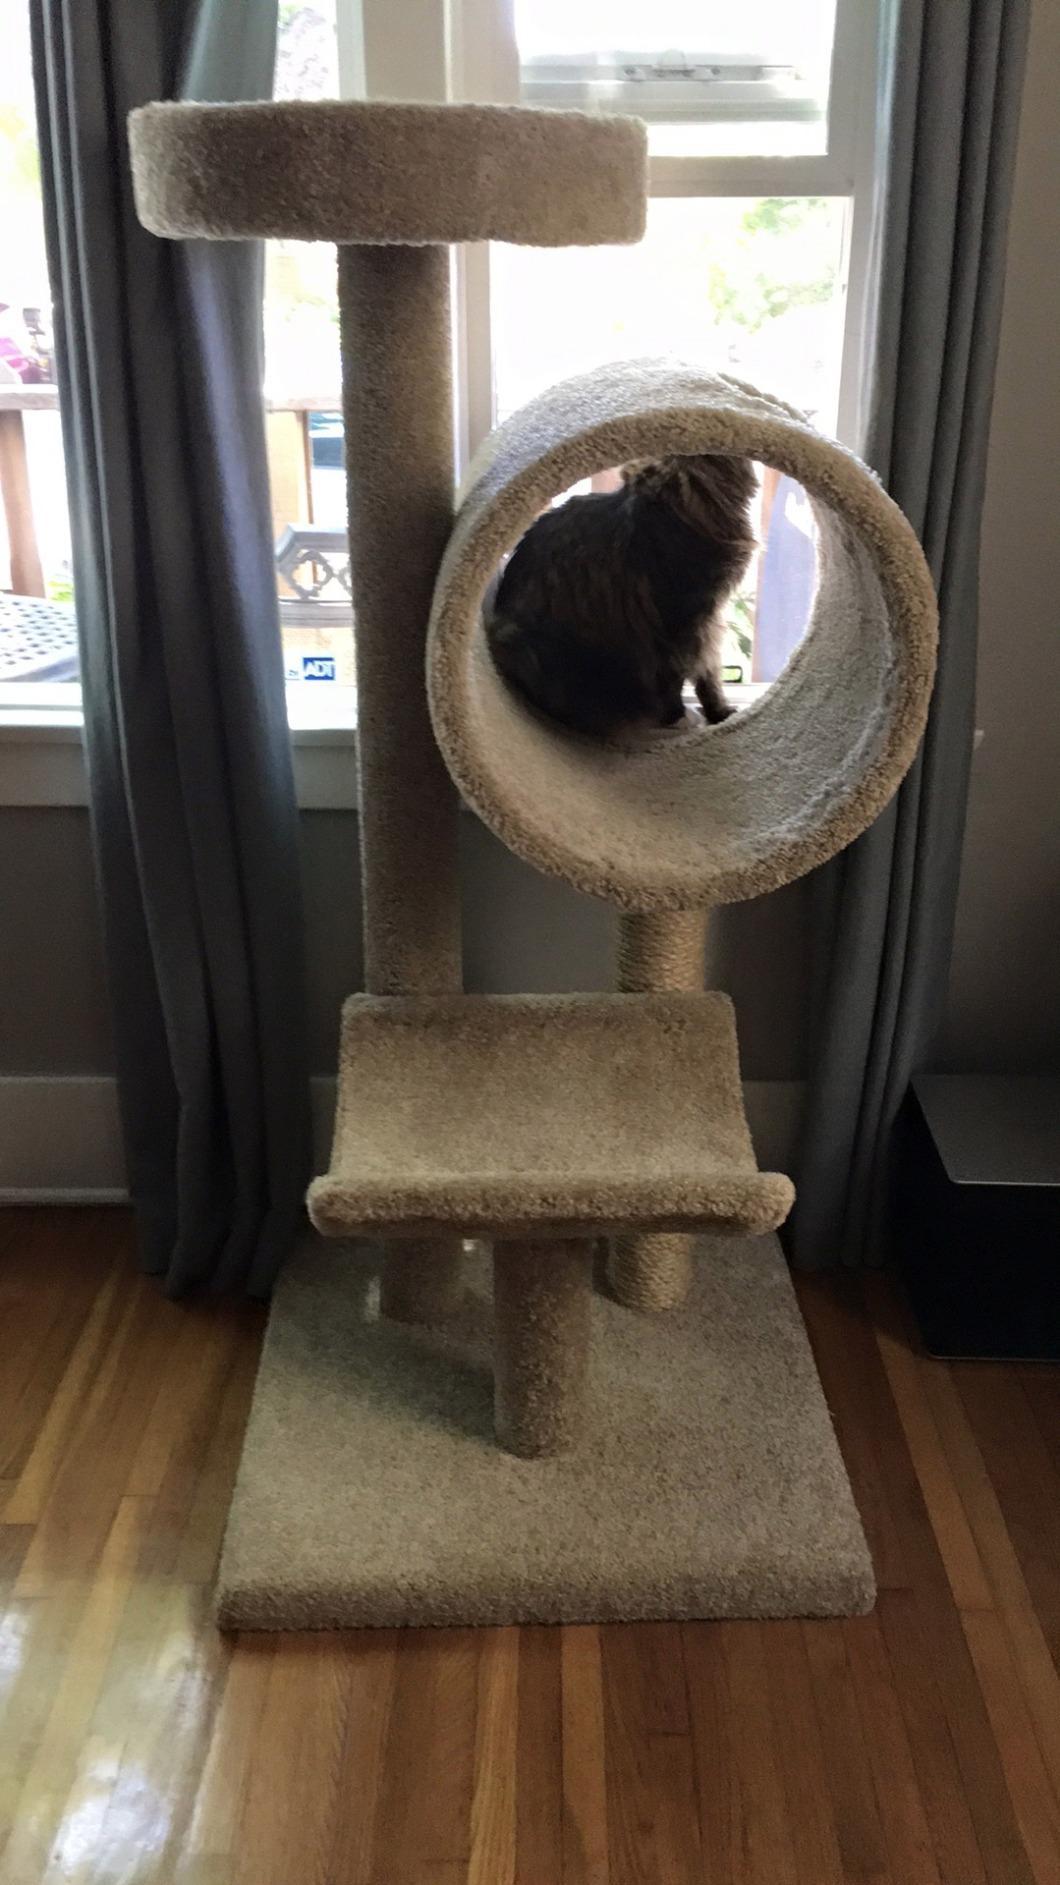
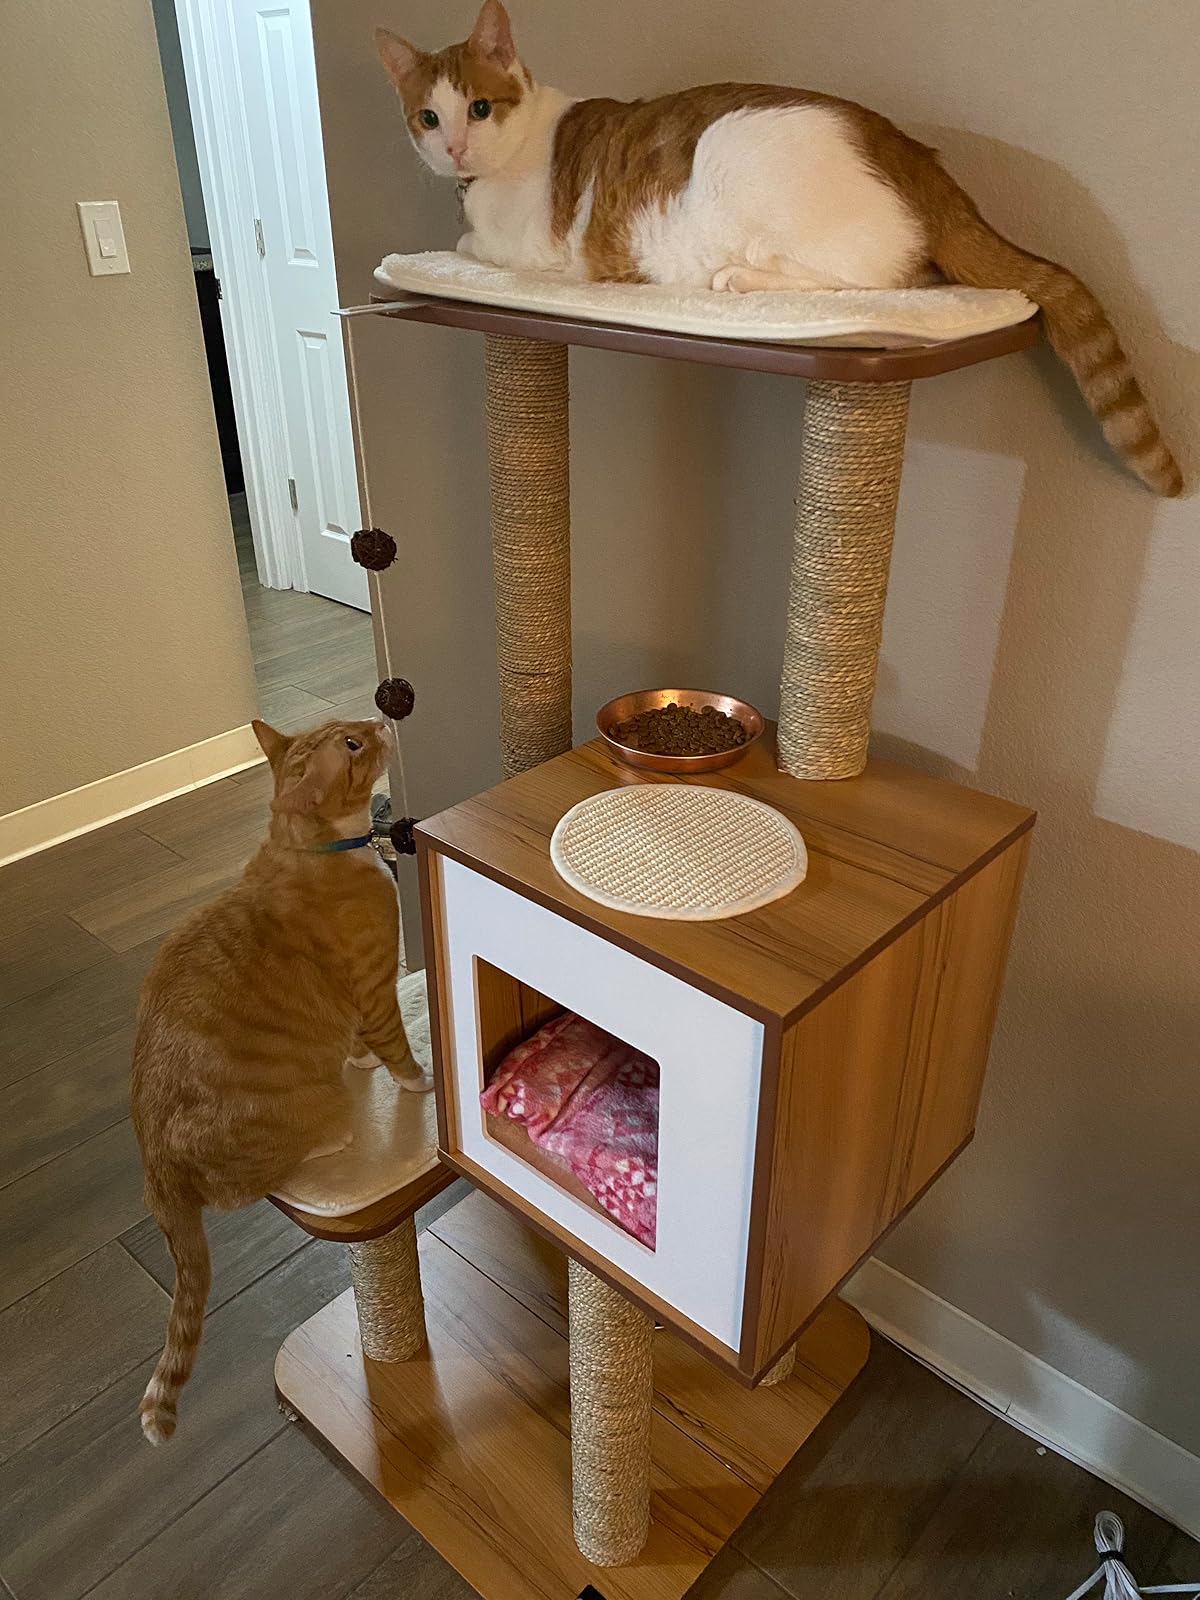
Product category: items_cat tree
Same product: no